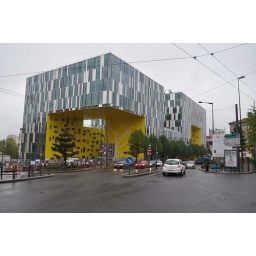
Manuel Gautrand - office building in Saint-Etienne